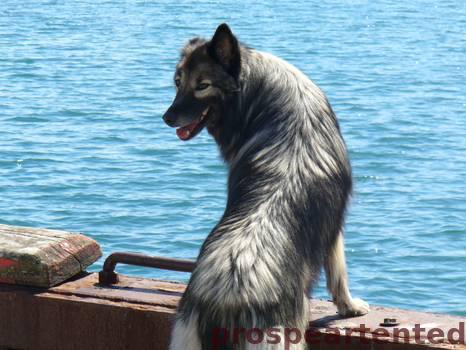
Label: Watermark